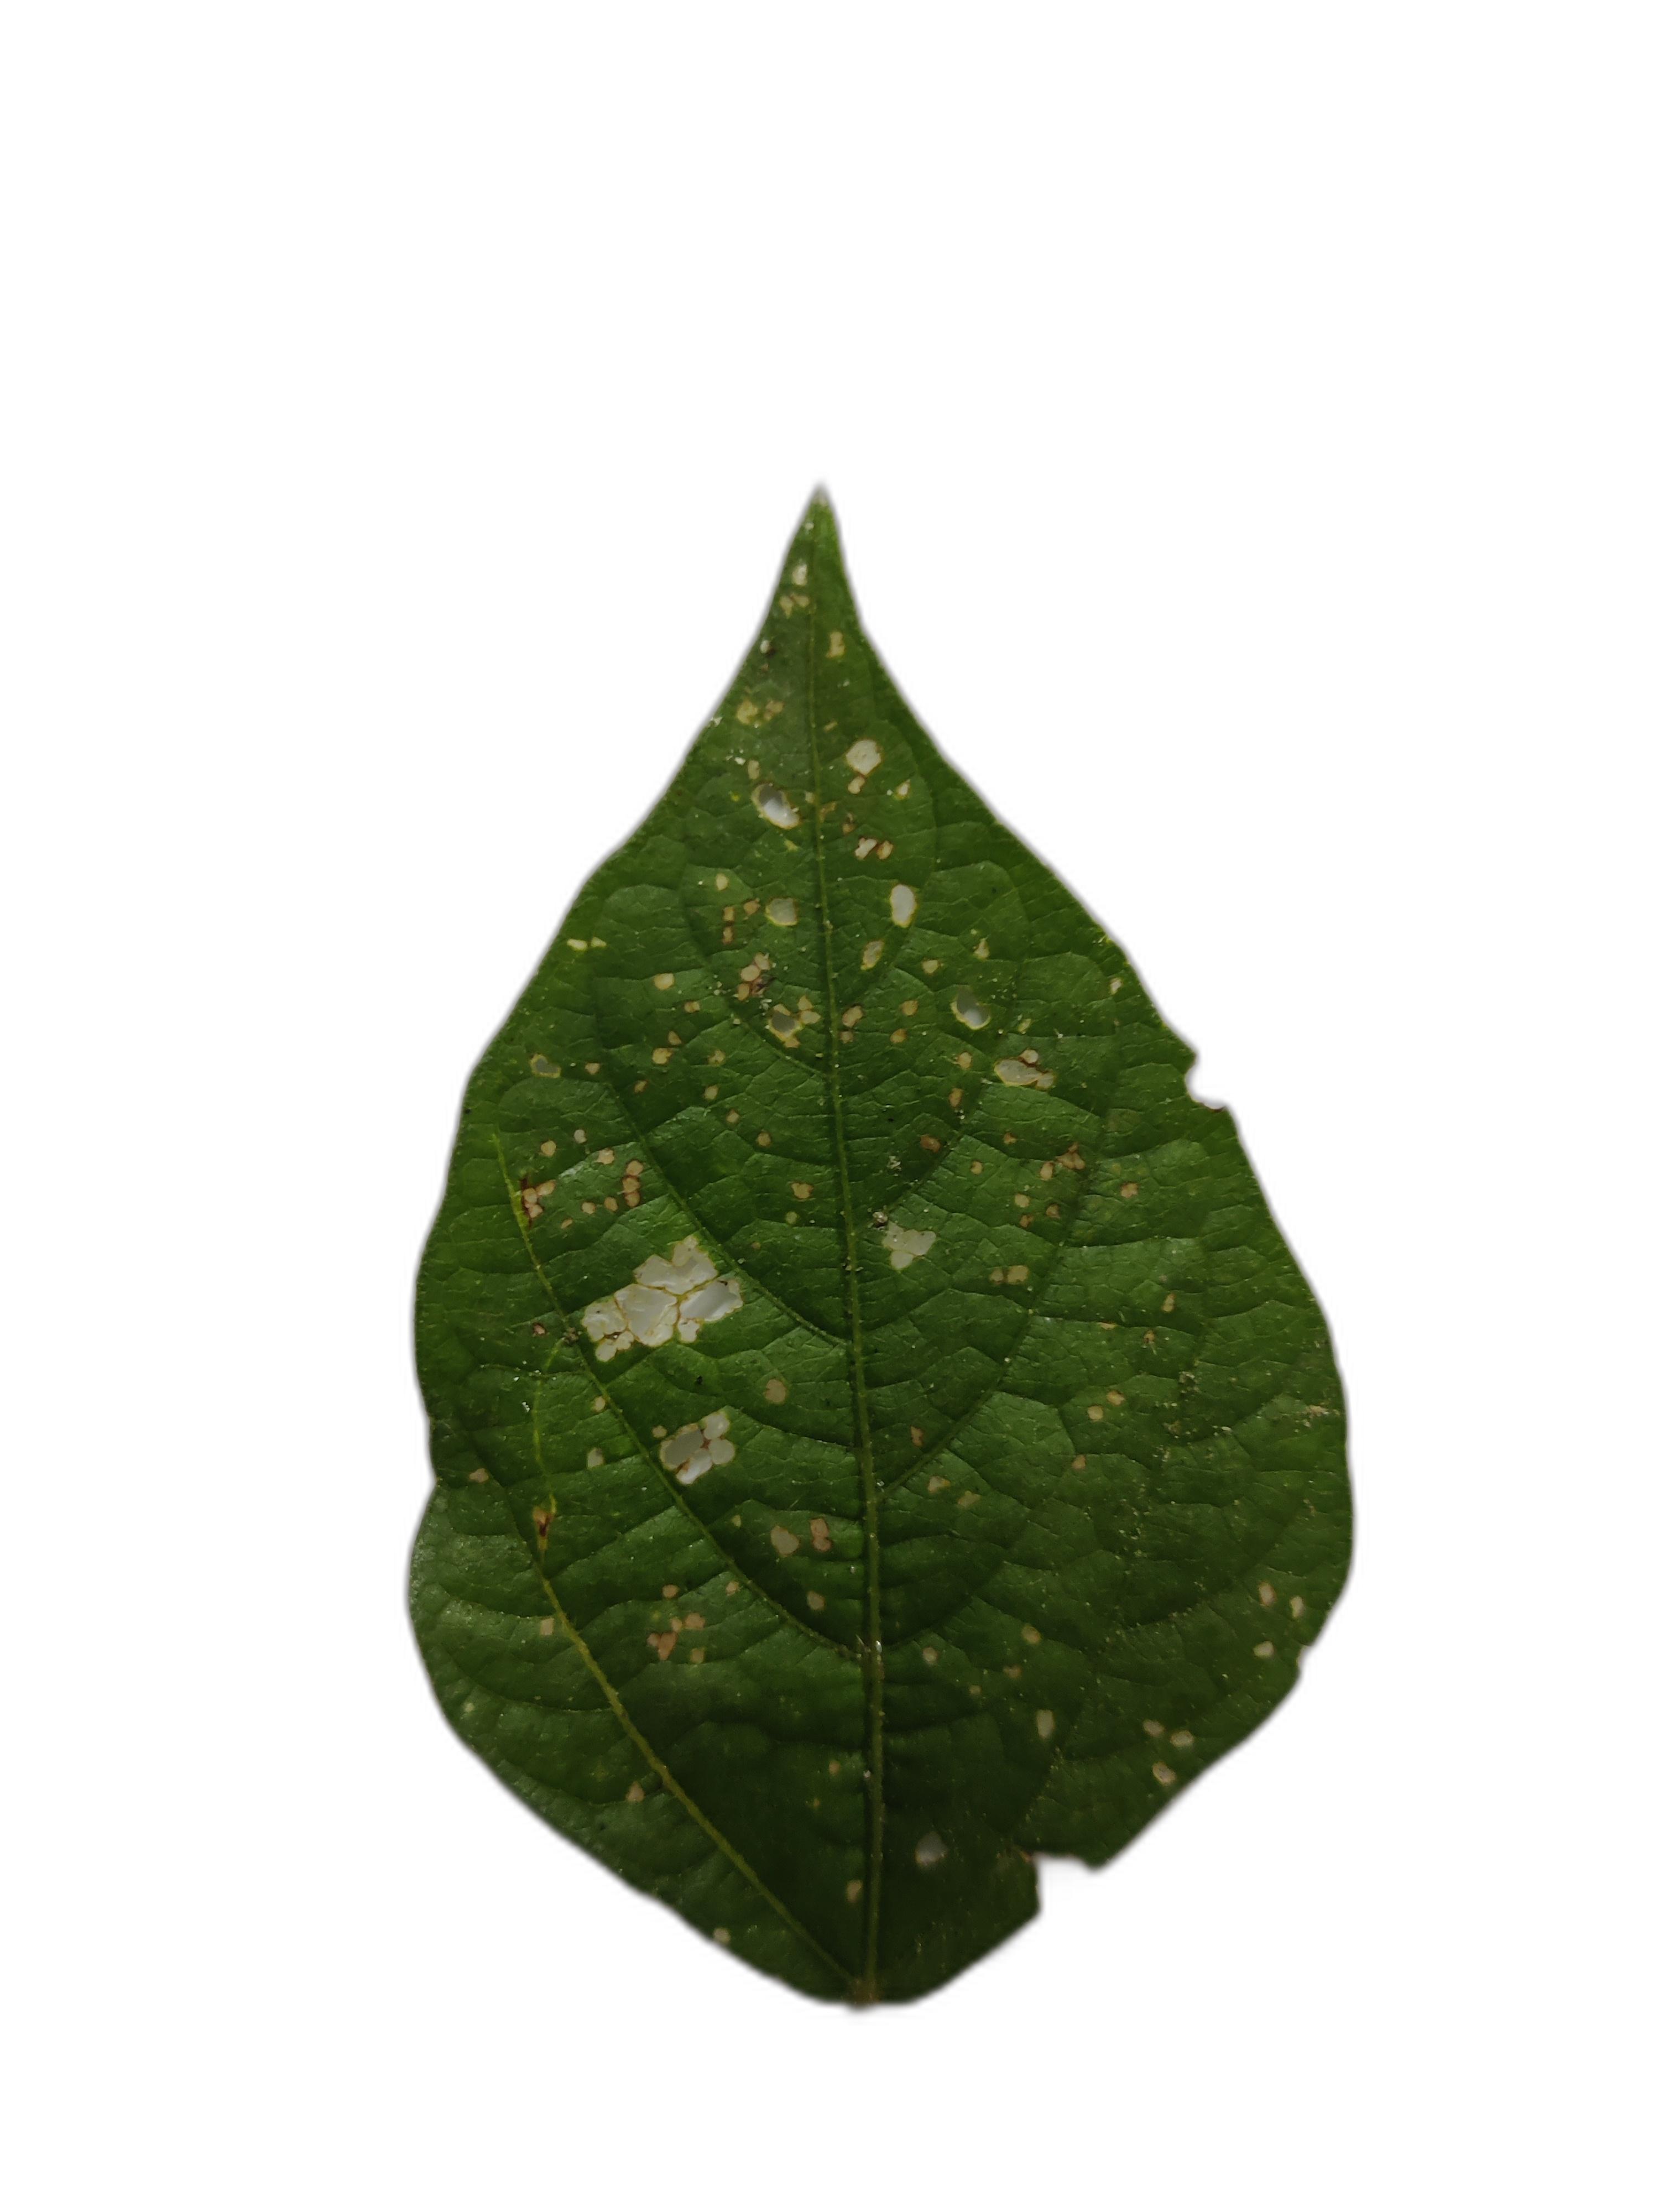
Label: Cercospora leaf spot